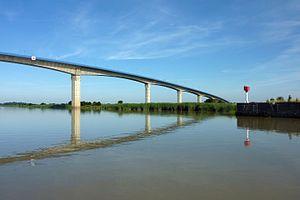
Viaduc de Martrou Rochefort Charente-Maritime France
Rochefort, appelée aussi Rochefort-sur-Mer, est une commune du Sud-Ouest de la France située dans le département de la Charente-Maritime. Ses habitants sont appelés les Rochefortais et les Rochefortaises.
Cette liste des ponts les plus longs de France présente une liste de ponts de France possédant une portée supérieure à 100 mètres ou une longueur totale supérieure à 500 mètres.
La Charente est un fleuve français du Bassin aquitain. Prenant sa source à Chéronnac dans la Haute-Vienne à 295 mètres d'altitude, elle traverse ensuite les départements de la Charente, une petite partie de la Vienne, la Charente à nouveau, la Charente-Maritime avant de se jeter dans l'océan Atlantique entre Port-des-Barques et Fouras par un large estuaire.